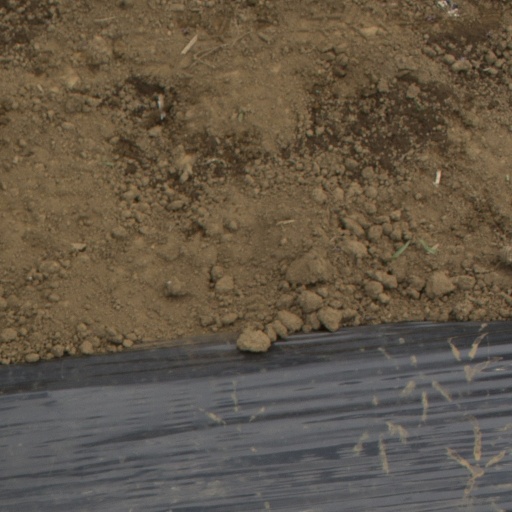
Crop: Jerusalem artichoke